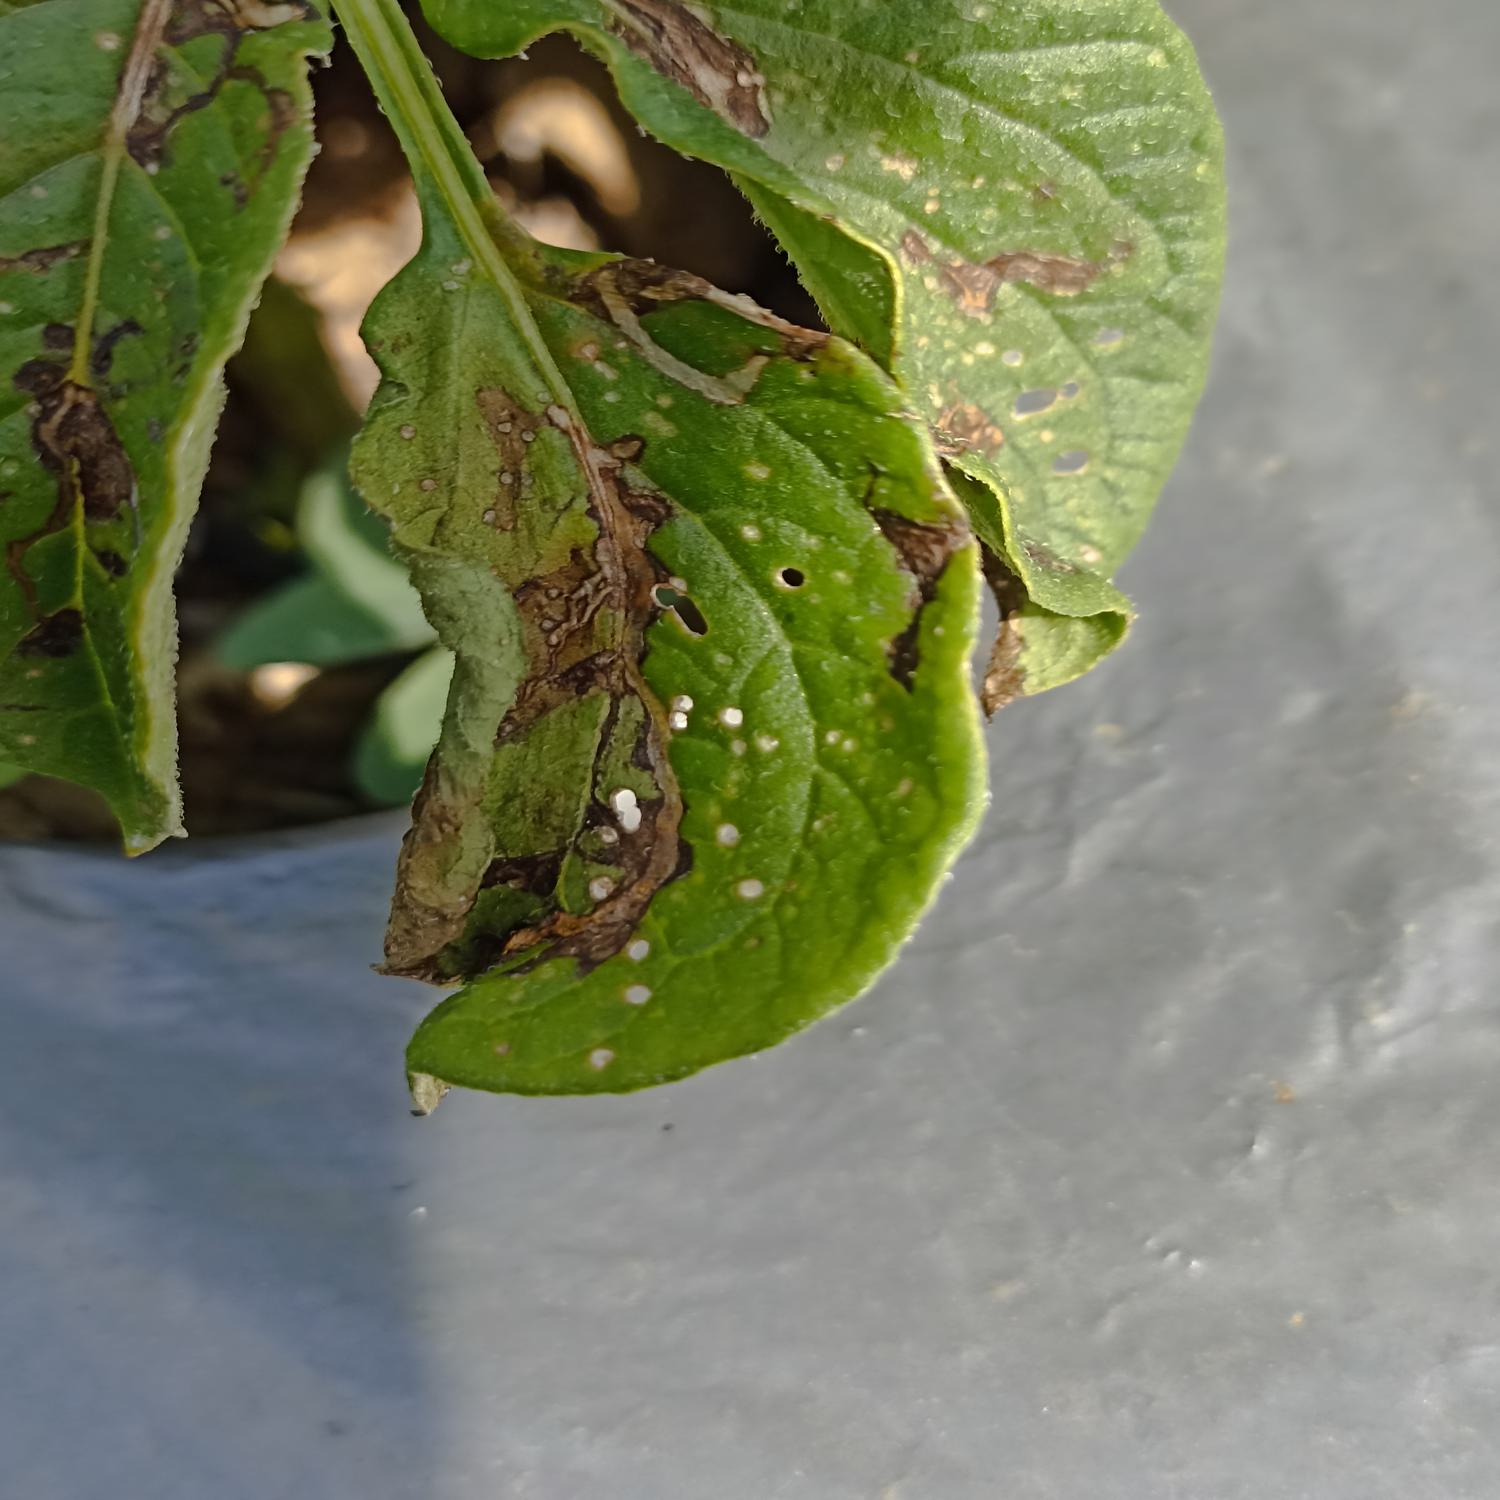
Label: Pest